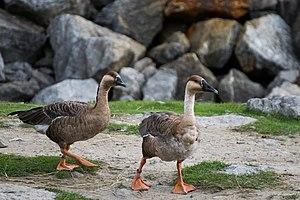
Une oie cygnoïde au zoo sauvage de Saint-Félicien (Québec, Canada).
Le Zoo sauvage de Saint-Félicien est un parc zoologique canadien situé dans la province de Québec, à Saint-Félicien.